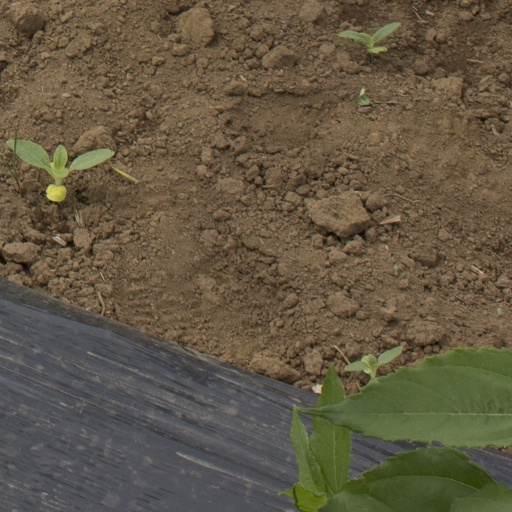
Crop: Jerusalem artichoke